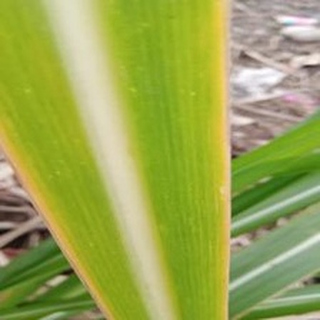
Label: sugarcane_yellow_leaf_disease